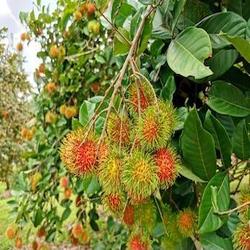
Label: Rambutan